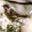
Label: bird